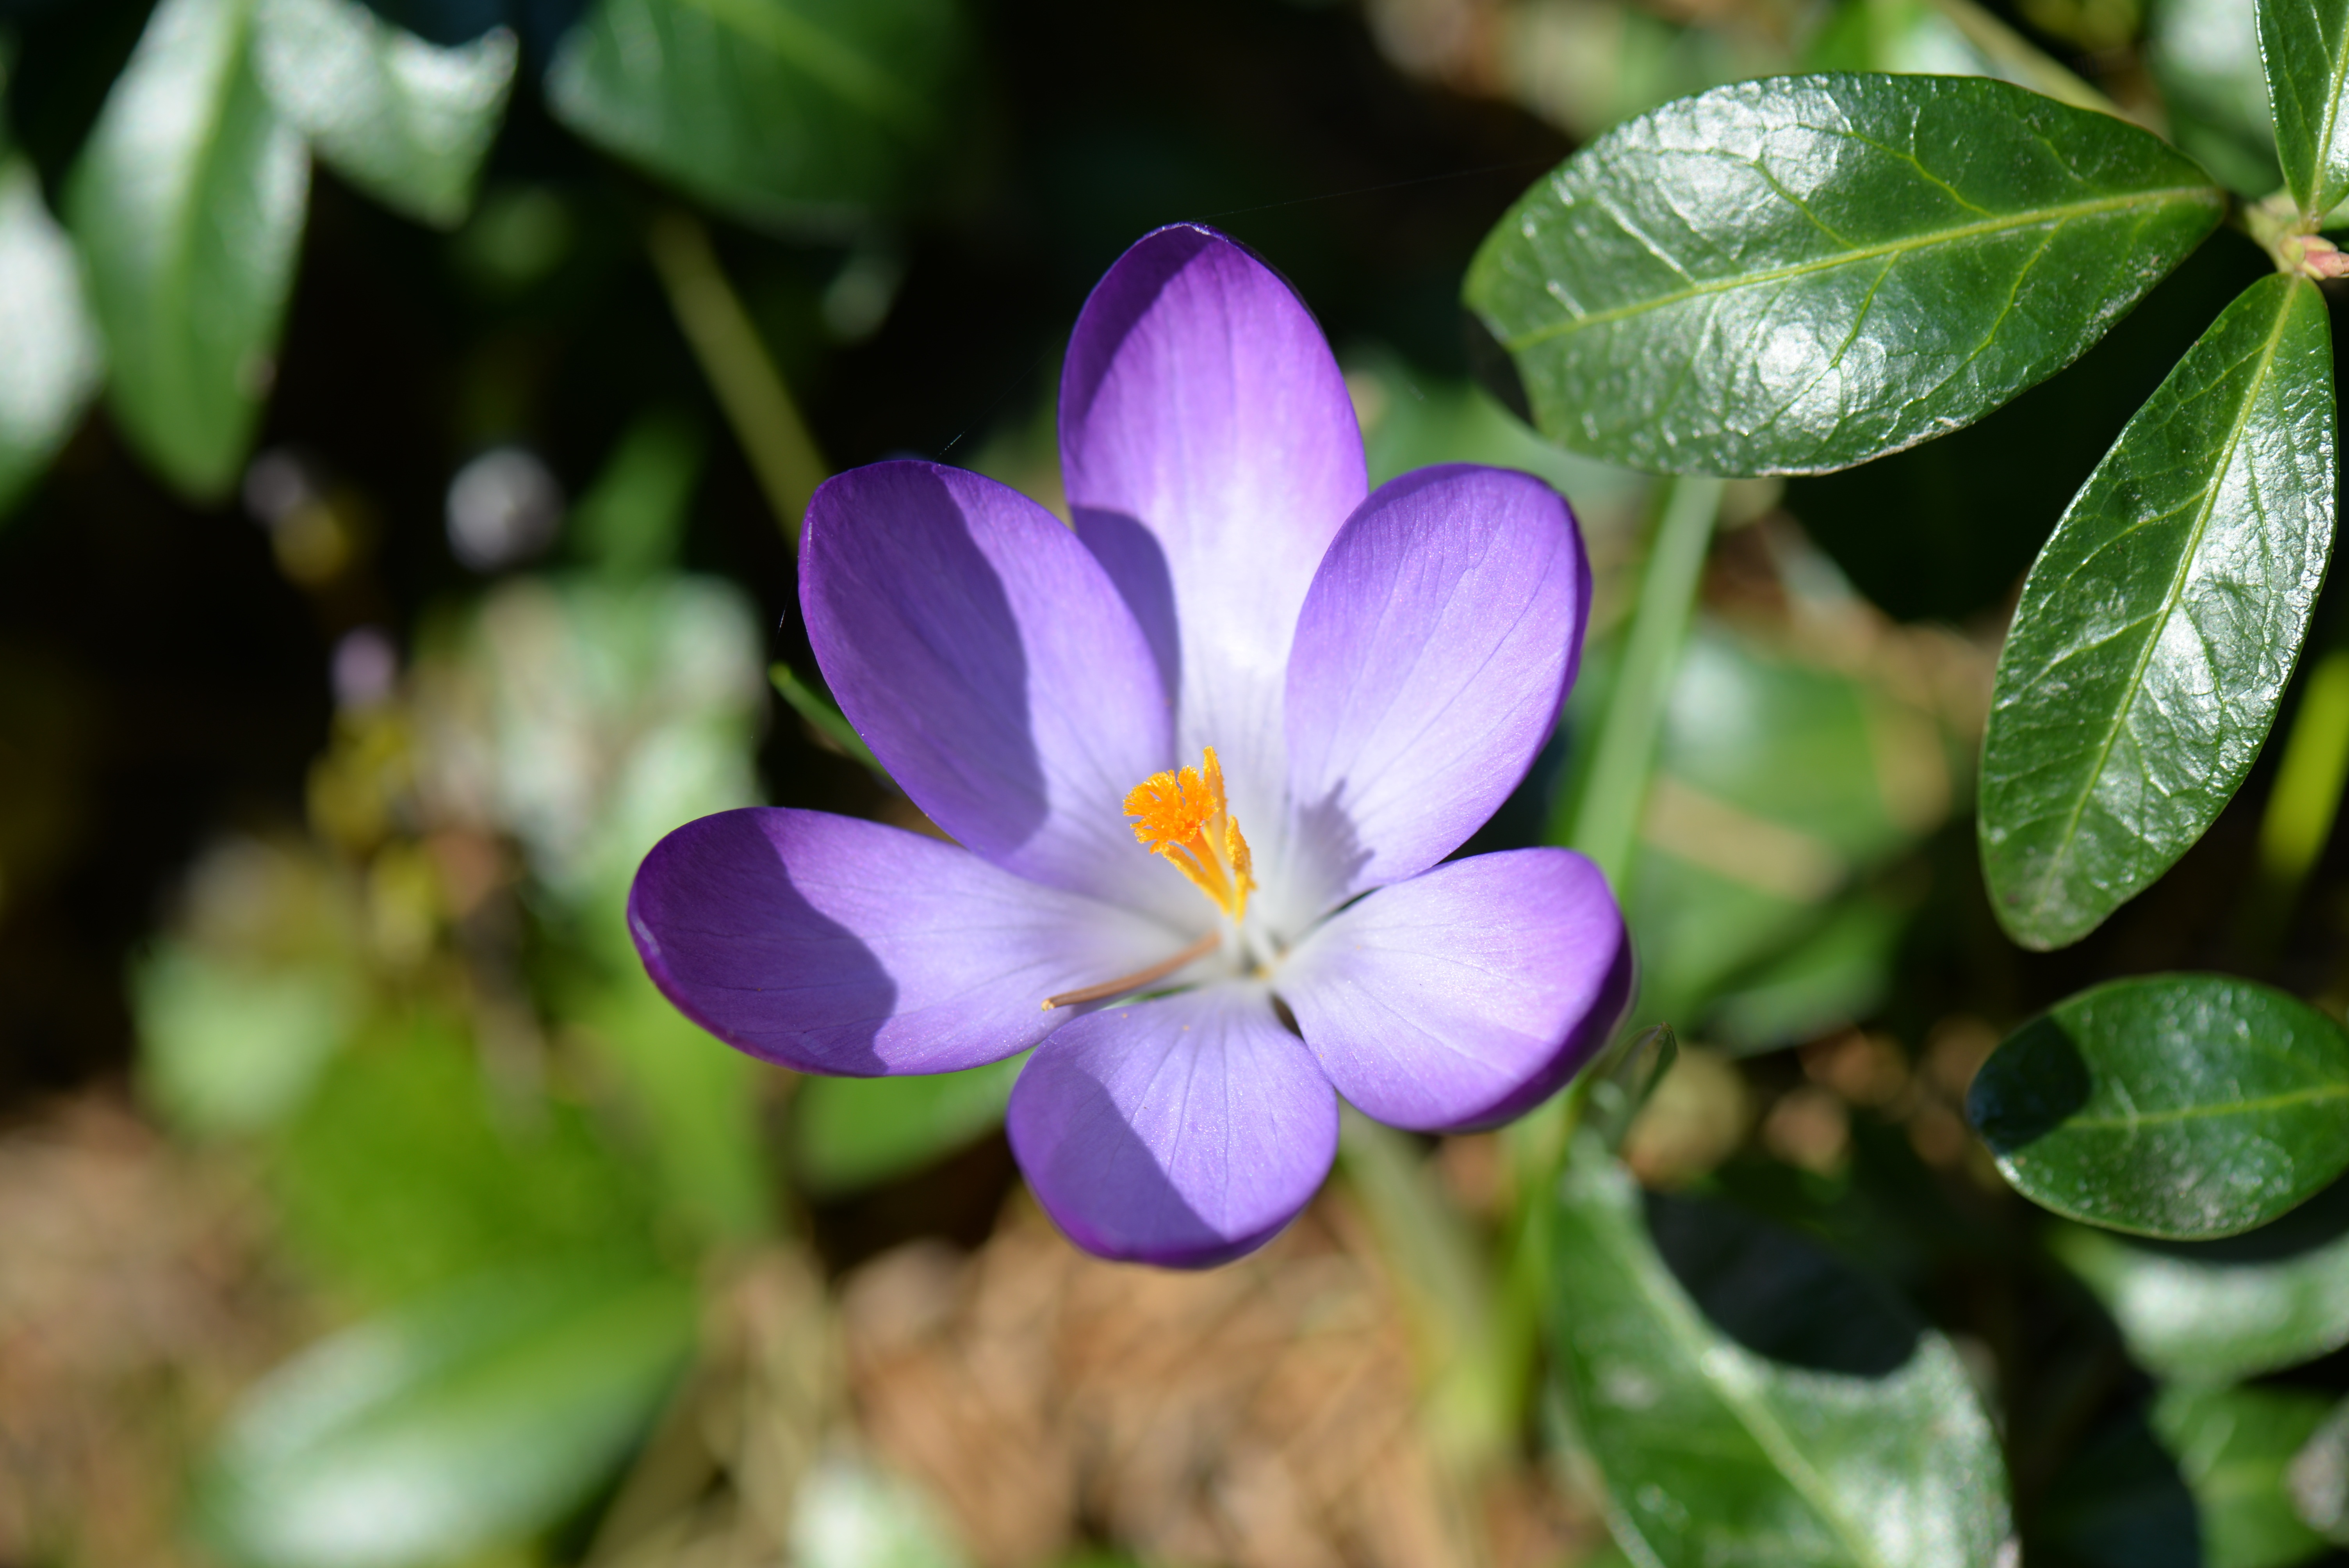
blossom, plant, leaf, flower, petal, bloom, spring, botany, close, flora, wildflower, violet, crocus, spring flower, viola, macro photography, flowering plant, land plant, violet family